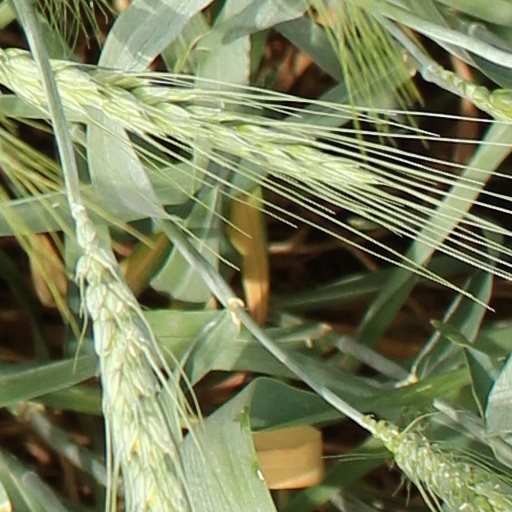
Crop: wheat